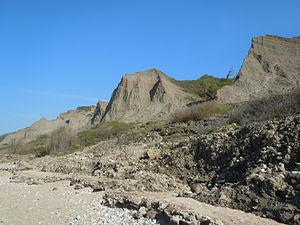
Falaises des Vaches Noires - Calvados - France
La liste des sites classés du Calvados présente les sites naturels classés du département du Calvados.
Les falaises des Vaches Noires est un site naturel remarquable situé sur les communes de Houlgate, Gonneville-sur-Mer, Auberville, Villers-sur-Mer, dans le Calvados, en Normandie.